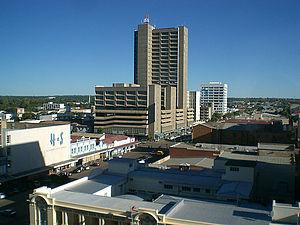
Bulawayo est une ville du Zimbabwe, au cœur du Matabeleland. Elle est située à 369 km au sud-ouest de Harare. Deuxième ville du pays, elle comptait une population de 653 337 habitants au recensement de 2012.